Ayano Shimizu

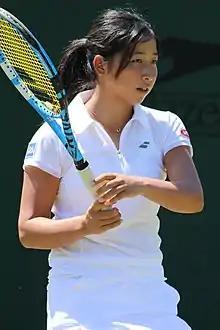
Shimizu at the 2018 Wimbledon Championships

Shimizu has a career-high singles ranking of 175 by the Women's Tennis Association (WTA), achieved on 13 May 2019, and a best WTA doubles ranking of 141, set on 19 May 2025. Shimizu has won eight singles and 18 doubles titles on the ITF Women's Circuit.